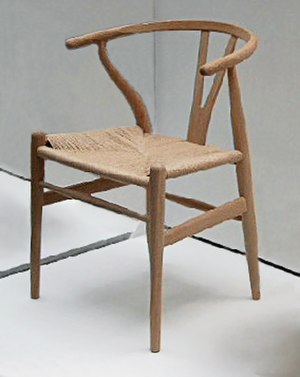
Dampbøjning / Eksempler
Hans J. Wegners Y-stol.
Dampbøjning er en metode til at forme og bøje massivt træ. Ved hjælp af fugt og varme gøres træet fleksibelt og bøjeligt. Når træet tørrer, vil det beholde sin nye form.